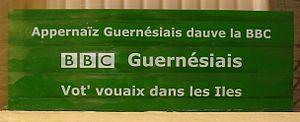
Un autocollant est un support de texte ou d'images disposant sur sa face inférieure d'une fine couche d'adhésif permettant de le fixer sur une surface, à titre généralement définitif.
Le guernesiais est le dialecte normand utilisé sur l'île Anglo-Normande de Guernesey.
Le bailliage de Guernesey est une dépendance de la Couronne britannique dans la Manche, au large des côtes françaises du Cotentin.
La situation linguistique du bailliage de Guernesey dans les îles Anglo-Normandes montre un usage des langues suivantes : l’anglais est la langue officielle et majoritaire, le français est maintenant surtout utilisé par l’administration, et plusieurs variantes du normand, dont le guernesiais, sont utilisées par une petite minorité de la population.
Le Cotentin est une péninsule française correspondant globalement aux limites de l'ancien pays normand du même nom autrefois appelé Pagus Constantiensis, ce qui explique l'ancienne graphie Costentin telle que put l'employer Wace dans son roman de Rou. Élément du Massif armoricain, il s'étend entre l’estuaire de la Vire et l’embouchure du Thar au sud de Granville.